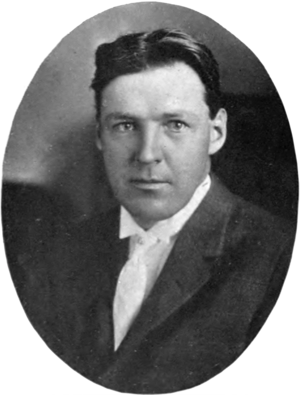
Hildreth Frost, né le 22 juin 1880 à Newton Upper Falls et mort en 1955 à Colorado Springs, est un avocat et un soldat du Colorado qui commande la compagnie A du 2e régiment d'infanterie pendant la guerre Colorado Coalfield. Il est également juge-avocat des cours martiales militaires des membres de la garde nationale du Colorado après le massacre de Ludlow.